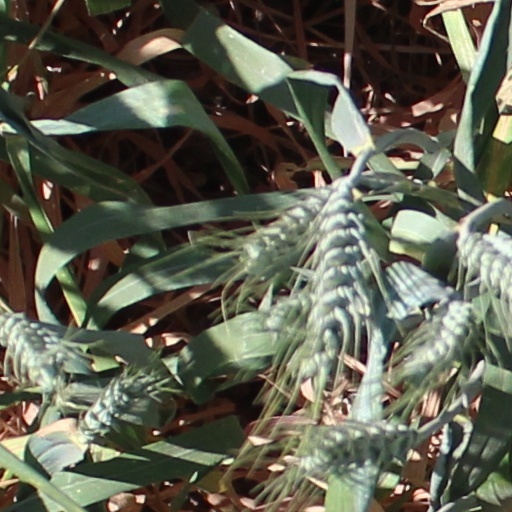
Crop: wheat